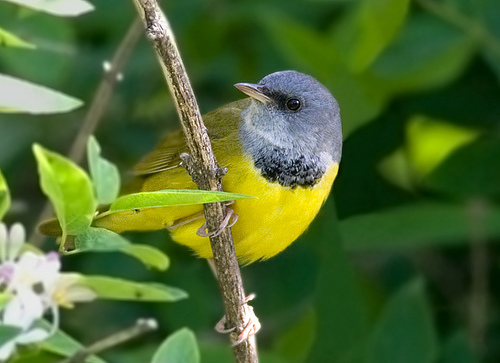
this is a two-toned bird with bright black eyes and a short edge beak.
this bird has a short white bill, a black superciliary, and a black throat.
beautiful bird with yellow belly and wings and a gray head with a small beak.
a small sized bird that has tones of yellow and grey with a pointed bill
this bird has a yellow body, grey head, and black superciliary.
a small bird with a blue-grey head and nape, with bright yellow covering the rest of its bodythe head of the bird is dark grey the rest of the bird is bright yellow, the head is average size, and the beak is short and pointed.
a small bird, yellow belly, green back and wings, grey head, with a short bill.
this bird has a bright yellow body and grey head.
this bird is yellow with blue and has a very short beak.
Species: Mourning Warbler